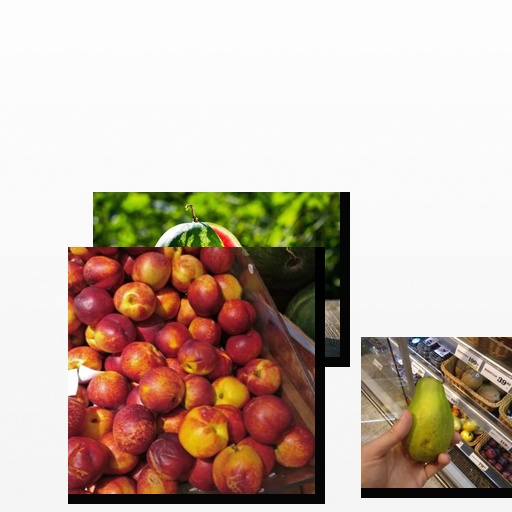
Food items: watermelon, papaya, nectarine